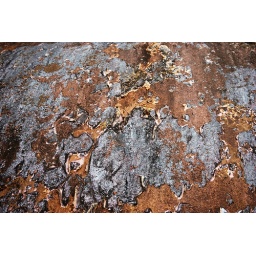
From the little orange building in Mt. Dora